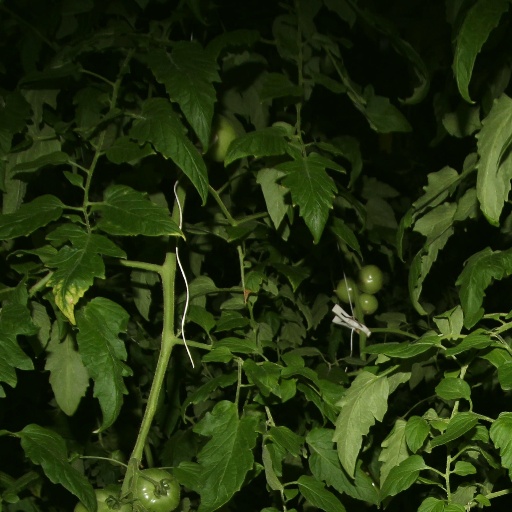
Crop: tomato